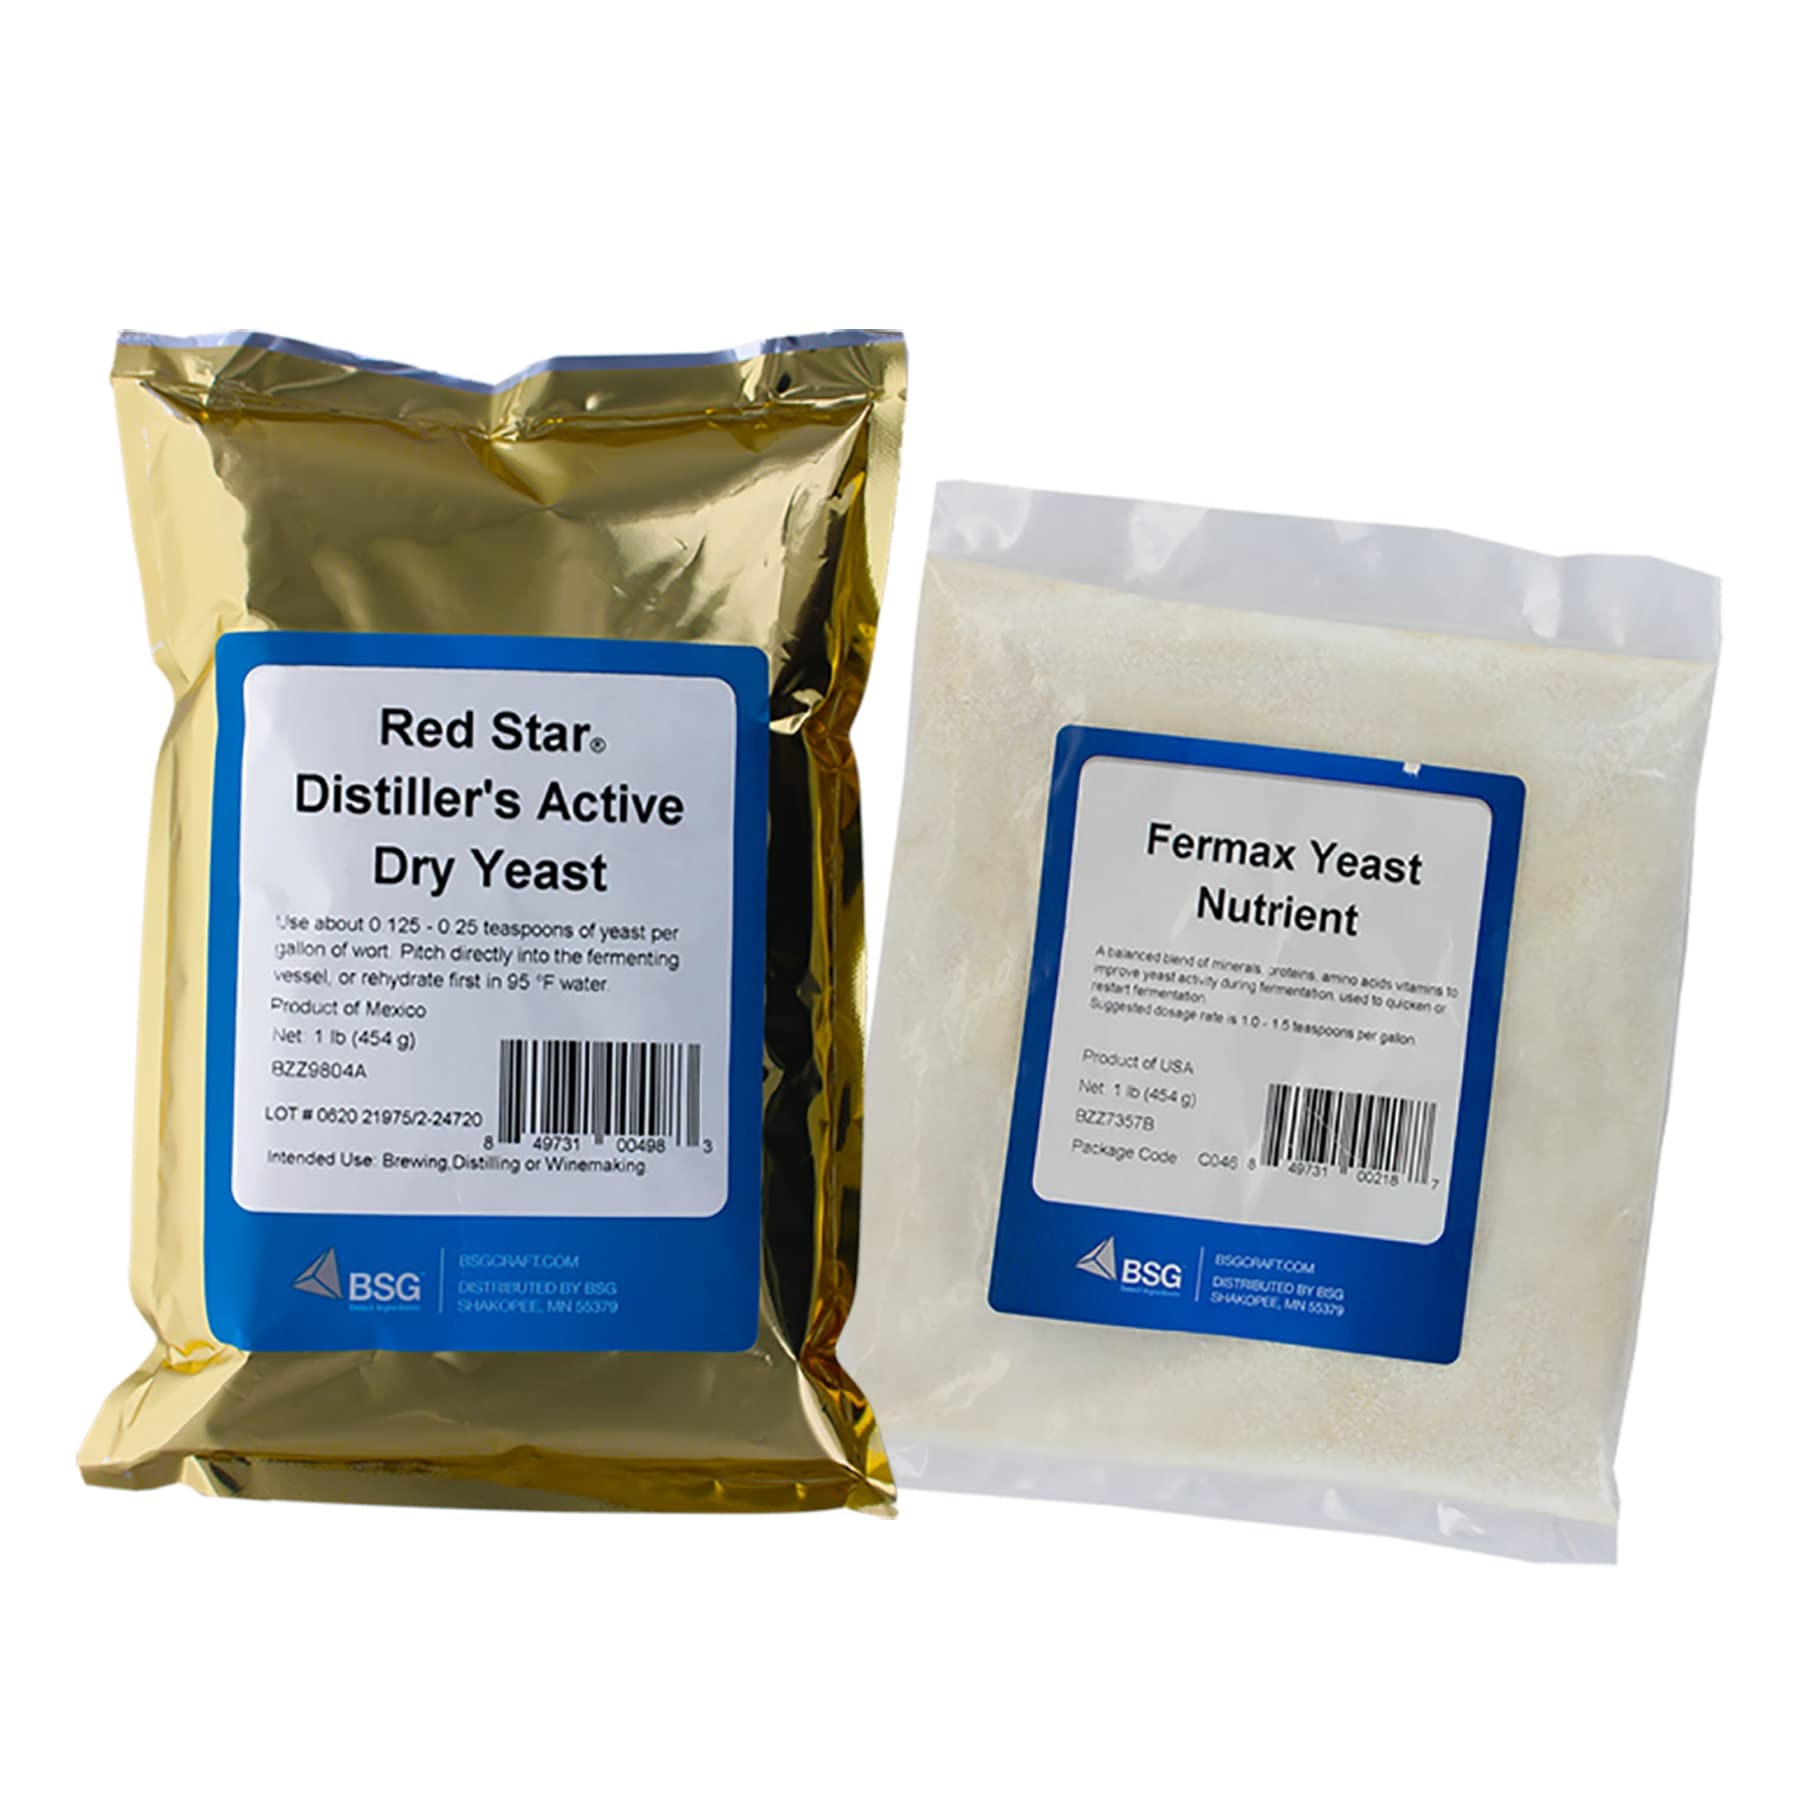
Item Name: Home Brew Ohio Distiller's Yeast (Dady) and Fermax Yeast Nutrient Combination
Product Description: Home Brew Ohio Distiller's Yeast (Dady) and Fermax Yeast Nutrient Combination - Distiller's Yeast (DADY) and Fermax Yeast Nutrient, both one pound, work together perfectly to ensure that there will be no issue with your latest fermentation. Distiller's Yeast is perfect for any alcohol that require a still to make, hence its name! Fermax Yeast Nutrient works as fuel for the yeast ensure that you have an active and complete fermentation. This is an extra safety measure the ensure that your yeast works to its full potential.
Value: 1.0
Unit: Count

Price: 24.99